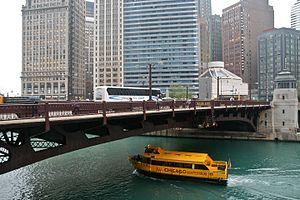
Le pont de Wabash Avenue est un pont basculant à double tabliers datant de 1930 situé dans le centre de la ville de Chicago, dans l'État de l'Illinois. Le Wabash Avenue Bridge est traversé par Wabash Avenue, il se trouve juste à l'ouest du pont de Michigan Avenue et au sud-ouest de la Trump International Hotel and Tower, il enjambe la rivière Chicago et relie le secteur du Loop à celui de Near North Side.
Chicago /ʃi.ka.ɡo/ est la troisième ville des États-Unis par sa population et est située dans le Nord-Est de l'État de l'Illinois. C'est la plus grande ville de la région du Midwest, dont elle forme le principal centre économique et culturel. Chicago se trouve sur la rive sud-ouest du lac Michigan, un des cinq Grands Lacs d'Amérique du Nord. Les rivières Chicago et Calumet traversent la ville.